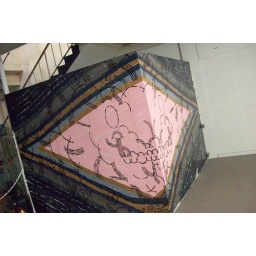
Fourth wall painting I did in derilict building